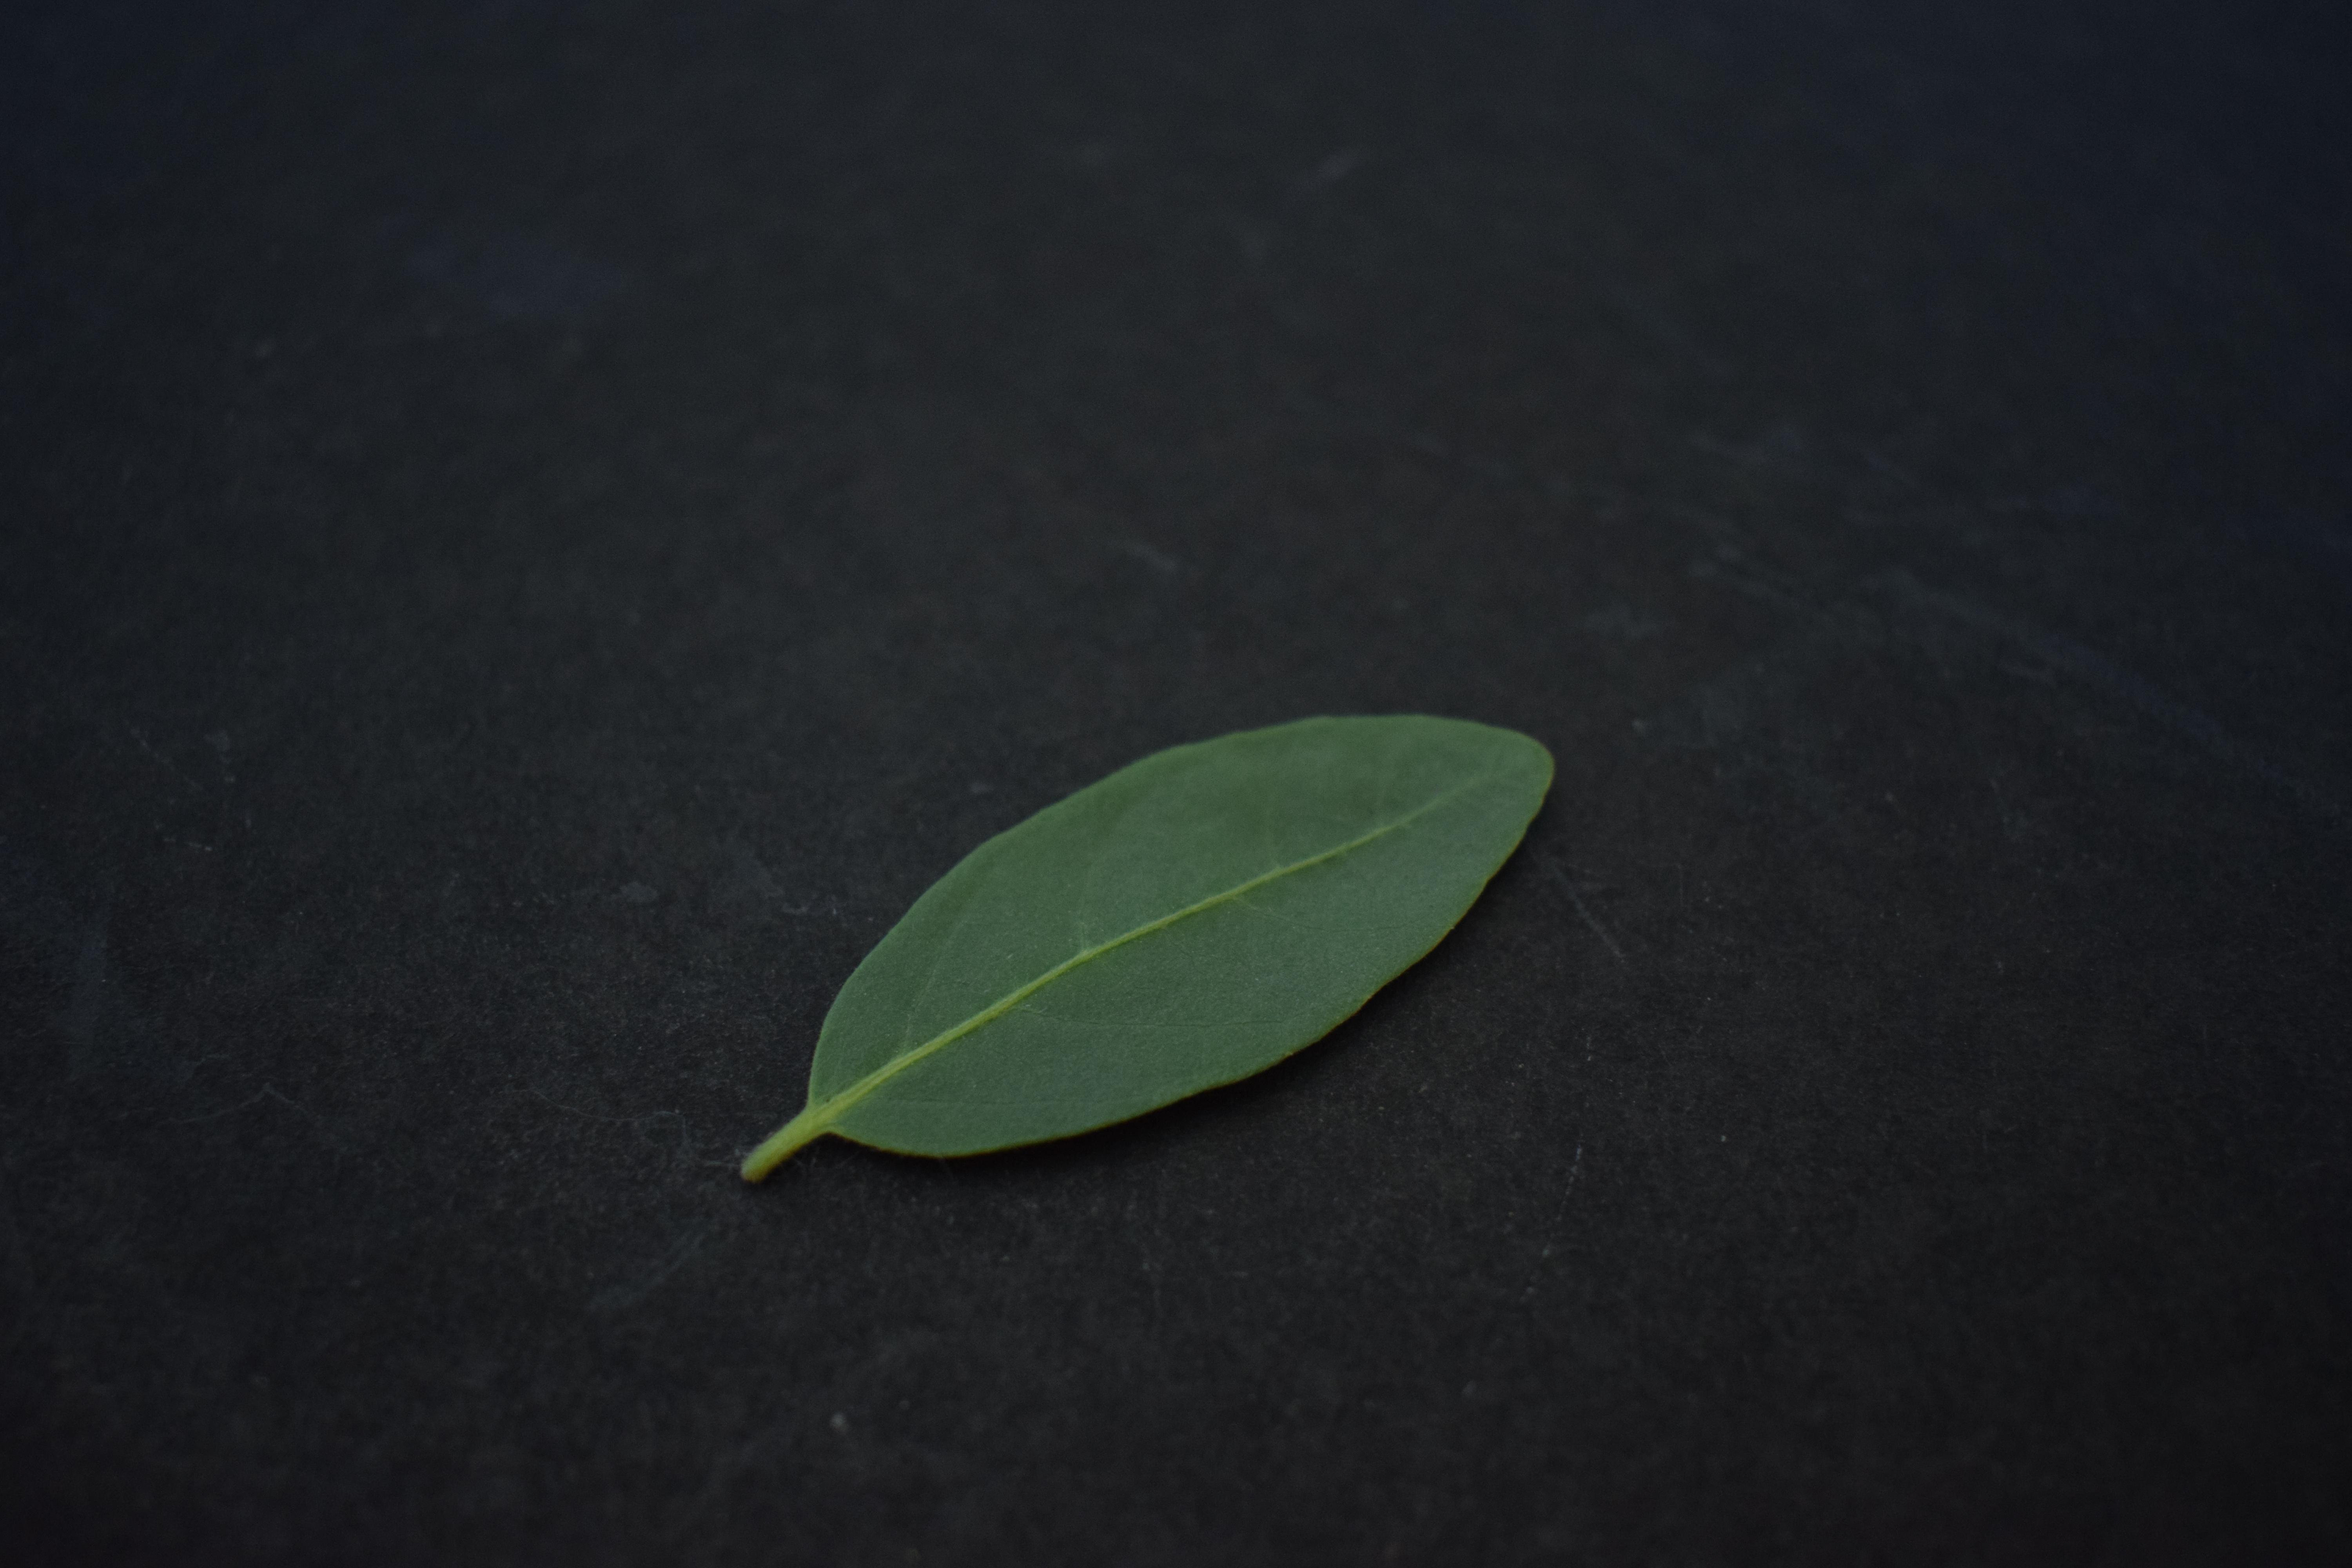
Plant species: Arjun